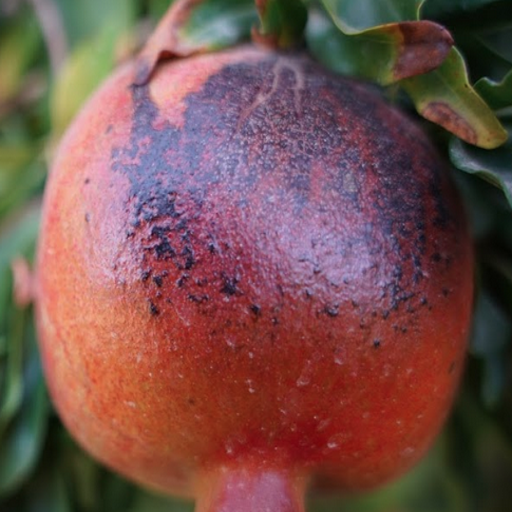
Label: Sunburn